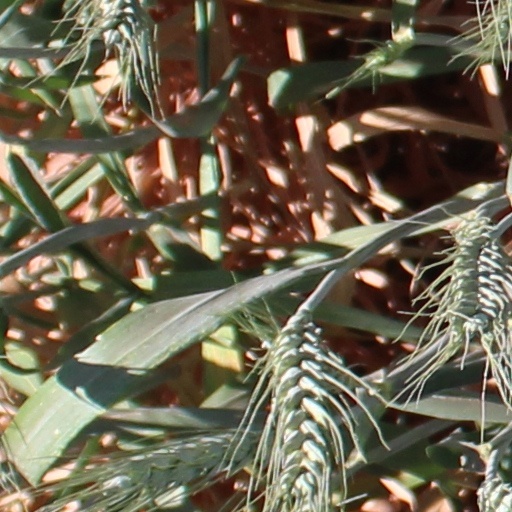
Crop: wheat